Outflow boundary

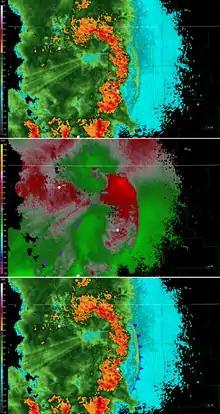
Outflow boundary on radar with radial velocity and frontal boundary drawn in.

An outflow boundary, also known as a gust front, is a storm-scale or mesoscale boundary separating thunderstorm-cooled air (outflow) from the surrounding air; similar in effect to a cold front, with passage marked by a wind shift and usually a drop in temperature and a related pressure jump. Outflow boundaries can persist for 24 hours or more after the thunderstorms that generated them dissipate, and can travel hundreds of kilometers from their area of origin. New thunderstorms often develop along outflow boundaries, especially near the point of intersection with another boundary (cold front, dry line, another outflow boundary, etc.). Outflow boundaries can be seen either as fine lines on weather radar imagery or else as arcs of low clouds on weather satellite imagery. From the ground, outflow boundaries can be co-located with the appearance of roll clouds and shelf clouds.